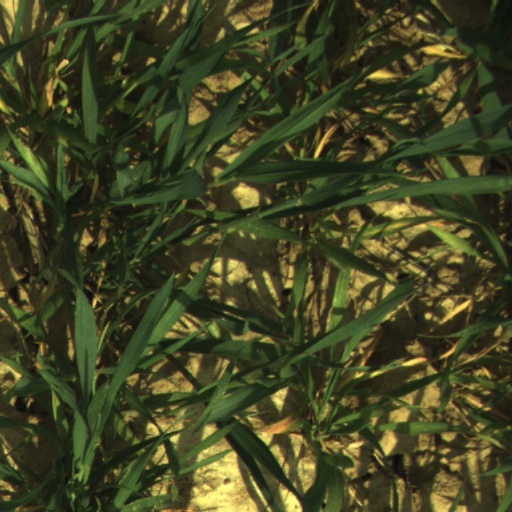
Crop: wheat